Gabriel Naddaf

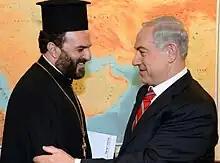
Father Naddaf with Prime Minister of Israel Benjamin Netanyahu

In 2005, he became known to the general public for the first time, when he and another priest, Fr. Romanos Radwan, petitioned an Israeli court to prevent the overthrow of Patriarch Irenaios I. The attempts failed and Theophilus III, regarded as hostile towards Israel, was elected.